Royal Alberta Museum

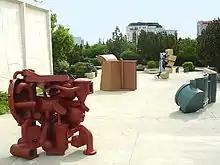
From 2002 to 2006, the museum hosted the North Edmonton Sculpture Workshop's Big Things outdoor sculpture exhibition.

In 2003, the Habitat Gallery was greatly renovated into a new "Wild Alberta" interactive exhibit. From 2002 to 2006, the Royal Alberta Museum hosted the North Edmonton Sculpture Workshop's groundbreaking "Big Things" outdoor sculpture exhibition series on the South Terrace.